Thomas Banks (sculptor)

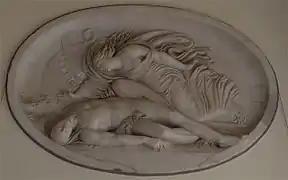
"Alcyone and Ceyx" marble bas relief, originally at Parlington Hall, Aberford; removed to Lotherton Hall sometime after 1905.

The son of William Banks, a surveyor who was land steward to the Duke of Beaufort, he was born in London. He was educated at Ross-on-Wye. Banks was taught drawing by his father, and from 1750 to 1756 was apprenticed to a woodcarver, William Barlow, in London. In his spare time he worked at sculpture, spending his evenings in the studio of the Flemish émigré sculptor Peter Scheemakers. During this period he is known to have worked for the architect William Kent. Before 1772, when he obtained a travelling studentship given by the Royal Academy and proceeded to Rome, he had already exhibited several fine works.